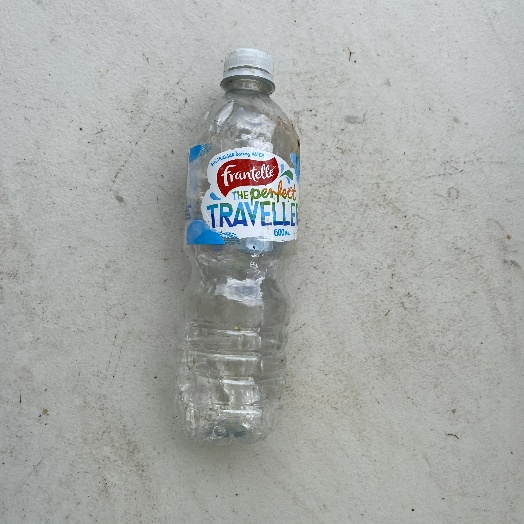
Label: Plastic